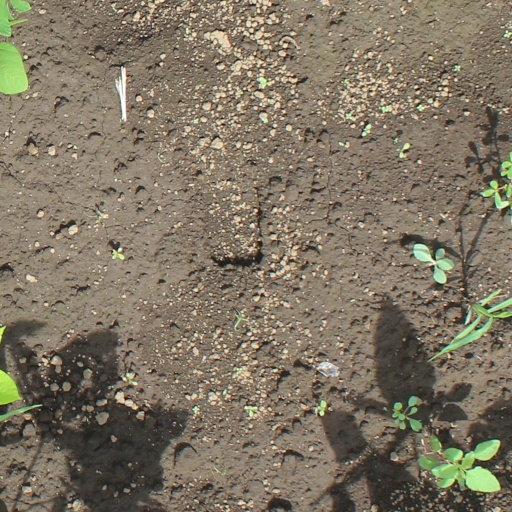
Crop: soybean